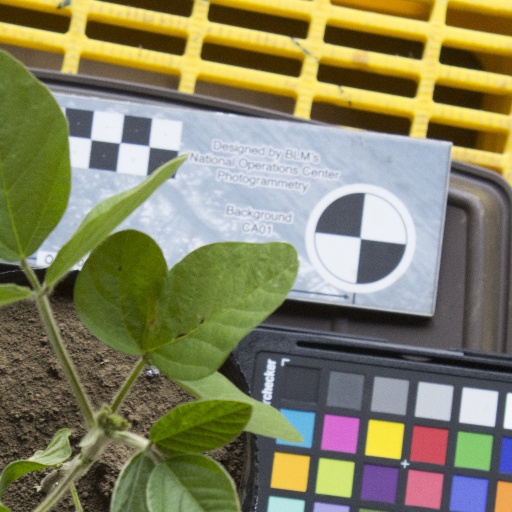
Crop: soybean